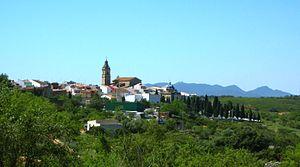
Vilanova d'Alcolea, en valencien et officiellement, est une commune d'Espagne de la province de Castellón dans la Communauté valencienne. Elle est située dans la comarque de Plana Alta et dans la zone à prédominance linguistique valencienne.